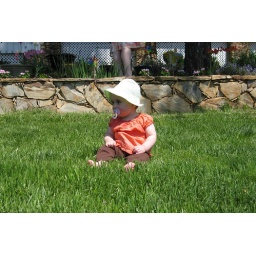
Not much cuter than a baby in green grass